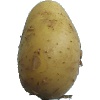
Label: white_potato